Royal Jersey Agricultural and Horticultural Society

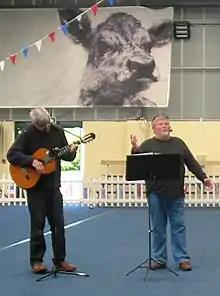
Musical performance in 2008 at the showground in Trinity

The Society relocated its operations to new office and showground facilities in September 2000. Located in the Parish of Trinity in the heart of the Island, these new Headquarters and showground were officially opened on 13 July 2001, by the Society's Patron, Her Majesty The Queen.